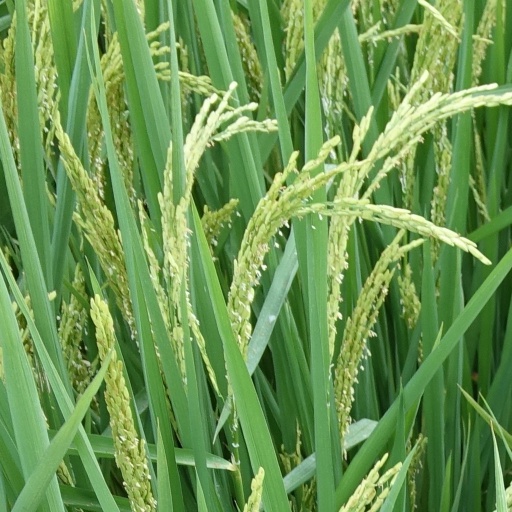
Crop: rice